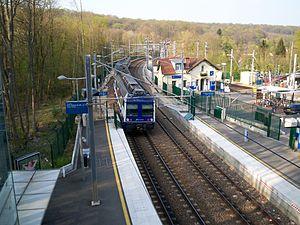
La ligne de Saint-Cloud à Saint-Nom-la-Bretèche est une ligne de chemin de fer française à double voie d'une longueur de quinze kilomètres. Elle relie la gare de Saint-Cloud, dans le département des Hauts-de-Seine, à celle de Saint-Nom-la-Bretèche - Forêt de Marly dans le département voisin des Yvelines, en région Île-de-France. Située sur les hauteurs de la banlieue ouest de Paris, d'où elle domine la vallée de la Seine, la ligne possède un tracé sinueux et comporte une succession d'ouvrages d'art.